Tourism

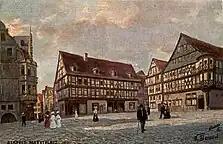

By the post-classical era, many religions, including Christianity, Buddhism, and Islam had developed traditions of pilgrimage. "The Canterbury Tales", which uses a pilgrimage as a framing device, remains a classic of English literature, and "Journey to the West", which holds a seminal place in Chinese literature, has a Buddhist pilgrimage at the center of its narrative.